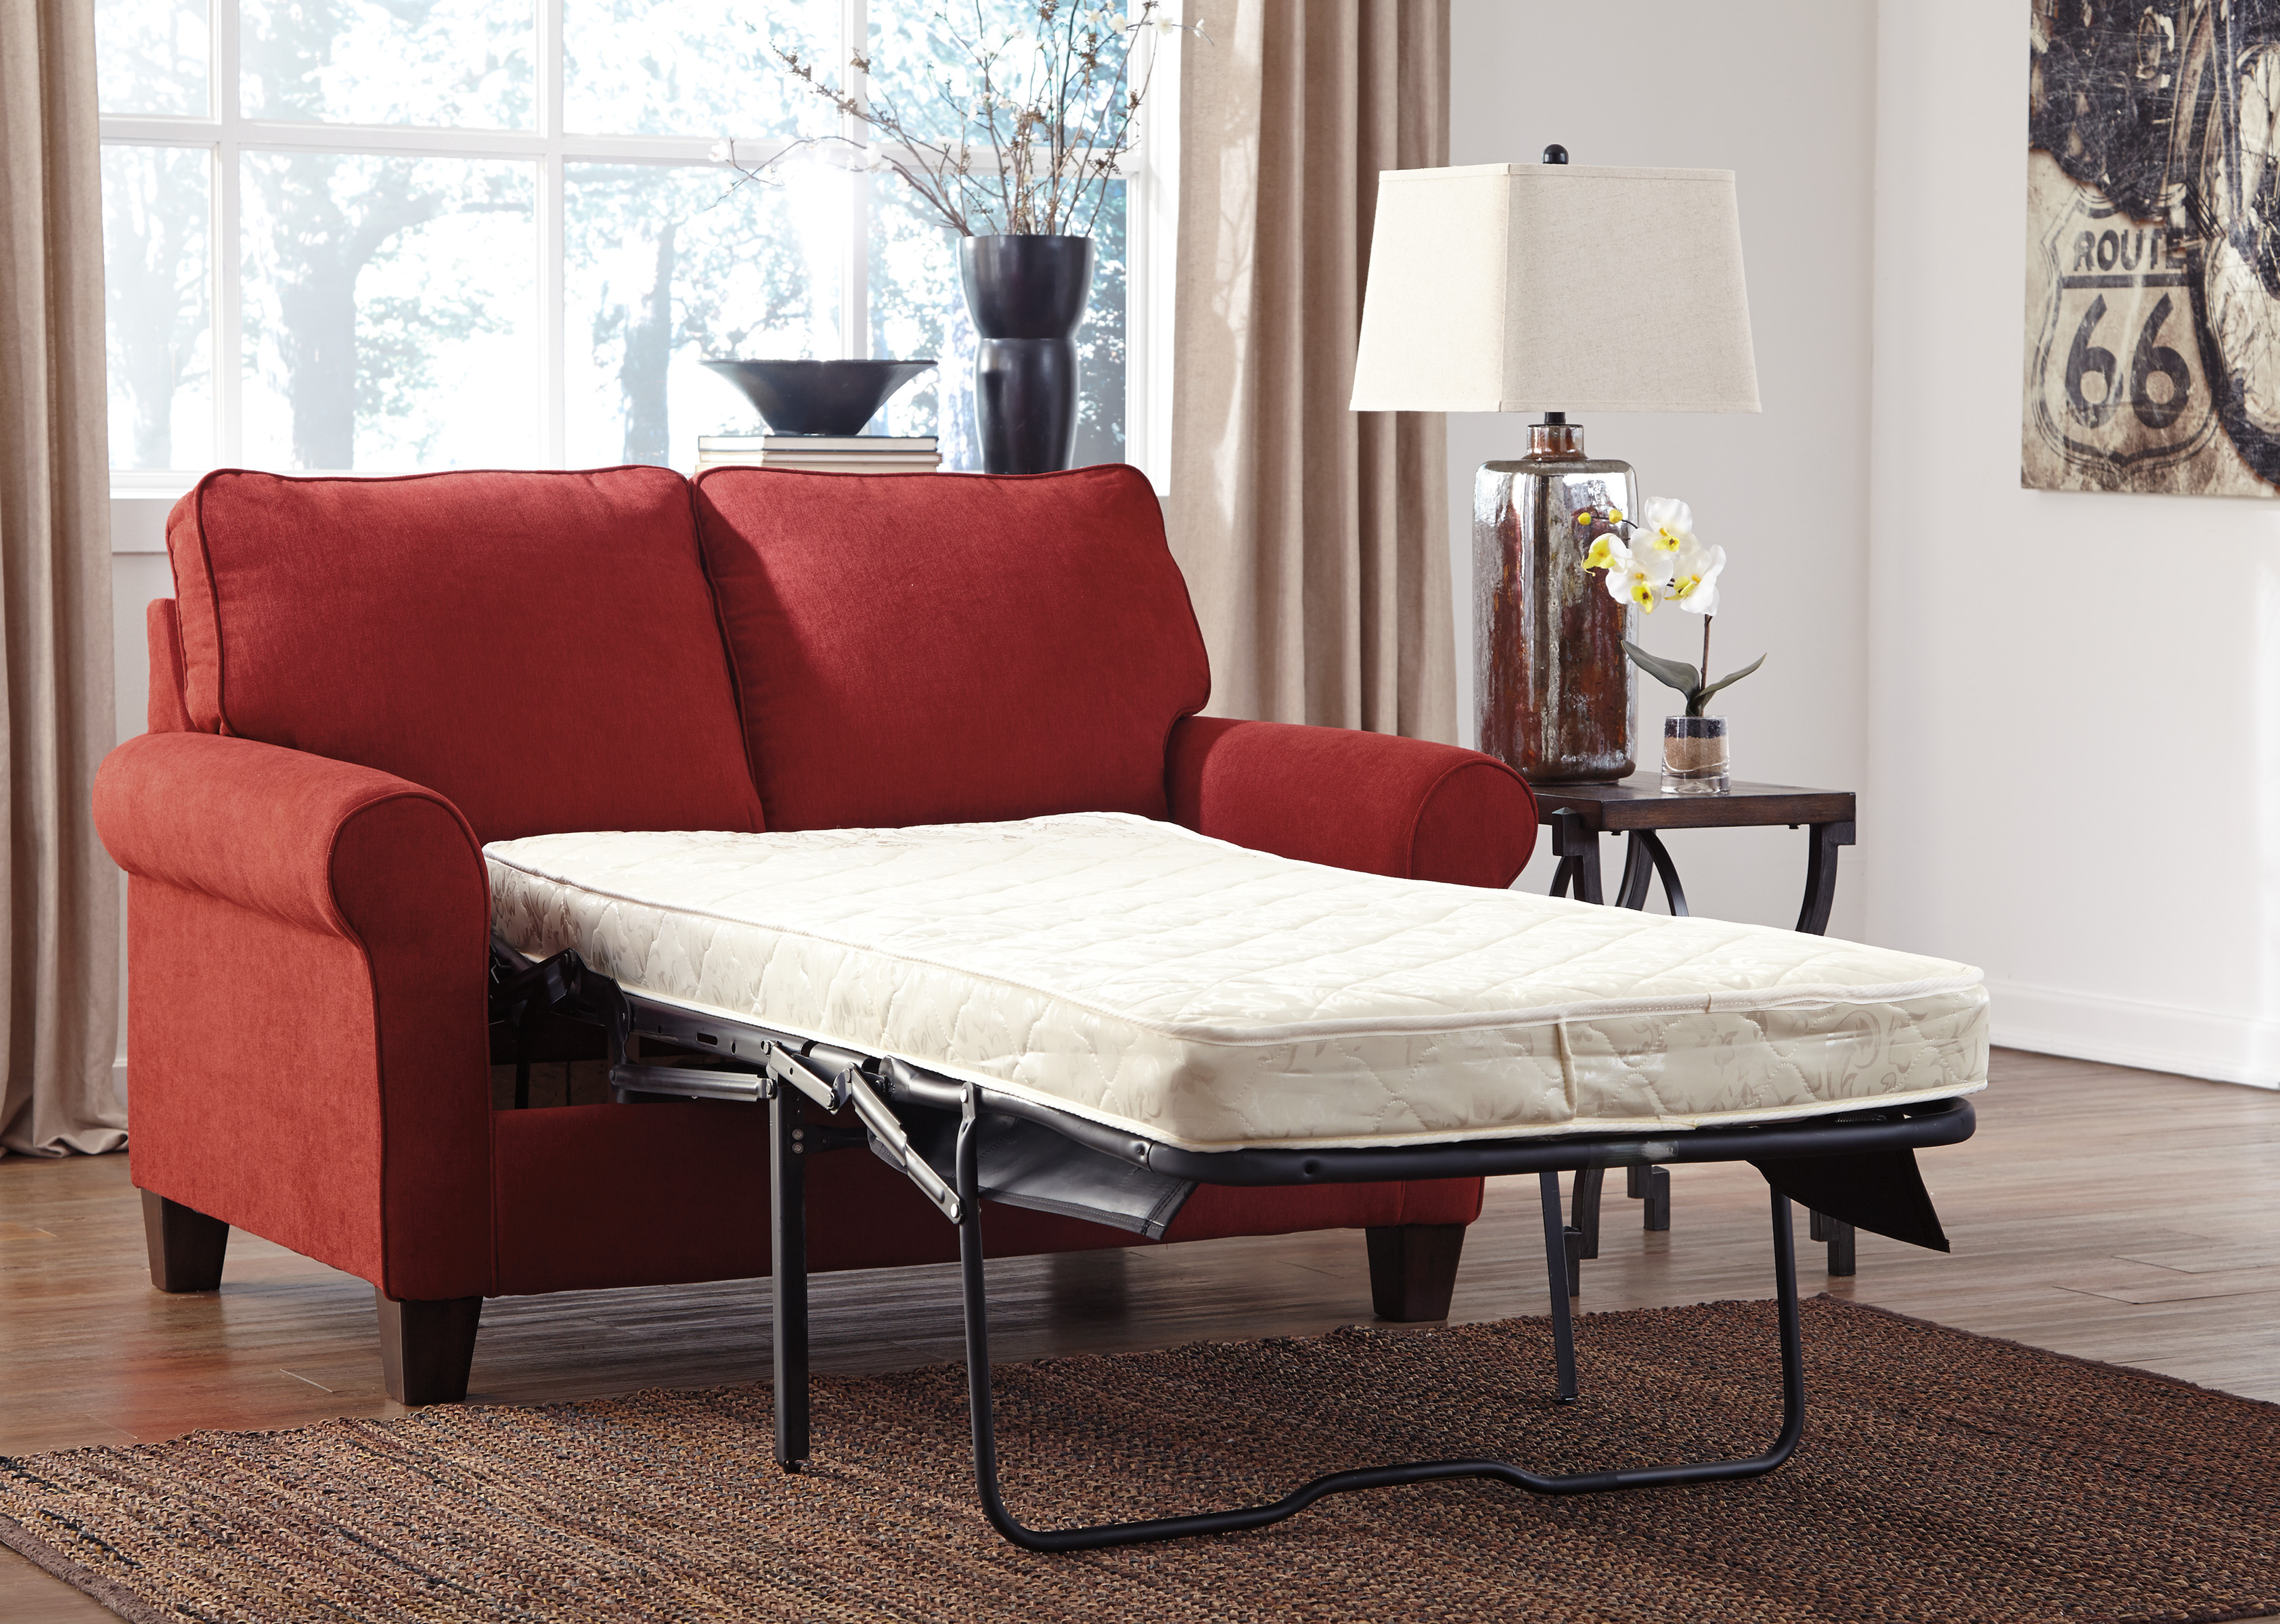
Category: sofa